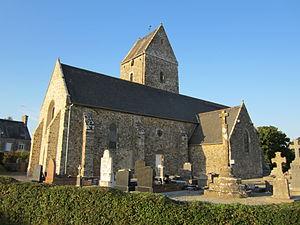
Église Saint-Ouen de fr:Catteville
Catteville est une commune française, située dans le département de la Manche en région Normandie, peuplée de 99 habitants.